Graham Yallop

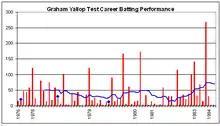
Graham Yallop's Test career batting performance.

Undoubtedly, Yallop was more at home against slow bowling and was considered one of the best players of spinners during an era when few existed. Although not ideally suited to the one-day game, Yallop's ODI figures are good and he played in the World Cups of 1979 and 1983 and toured India in 1984. He was a safe fielder behind the wicket and was often positioned in the gully. He averaged better than one century every five Tests and never went more than six consecutive Tests without a hundred.